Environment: real
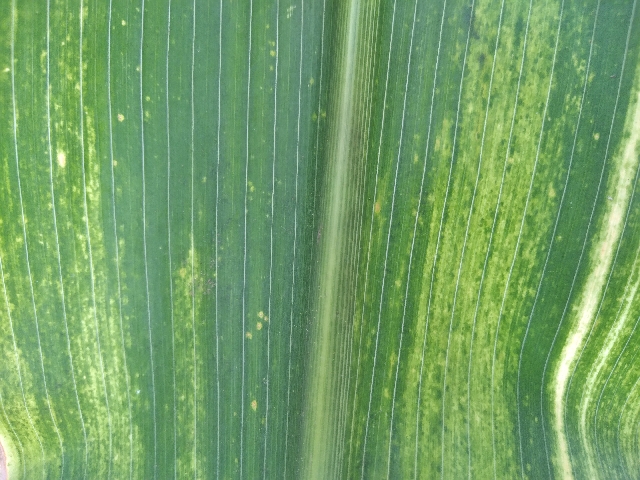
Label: lethal_necrosis